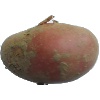
Label: Potato Red 1